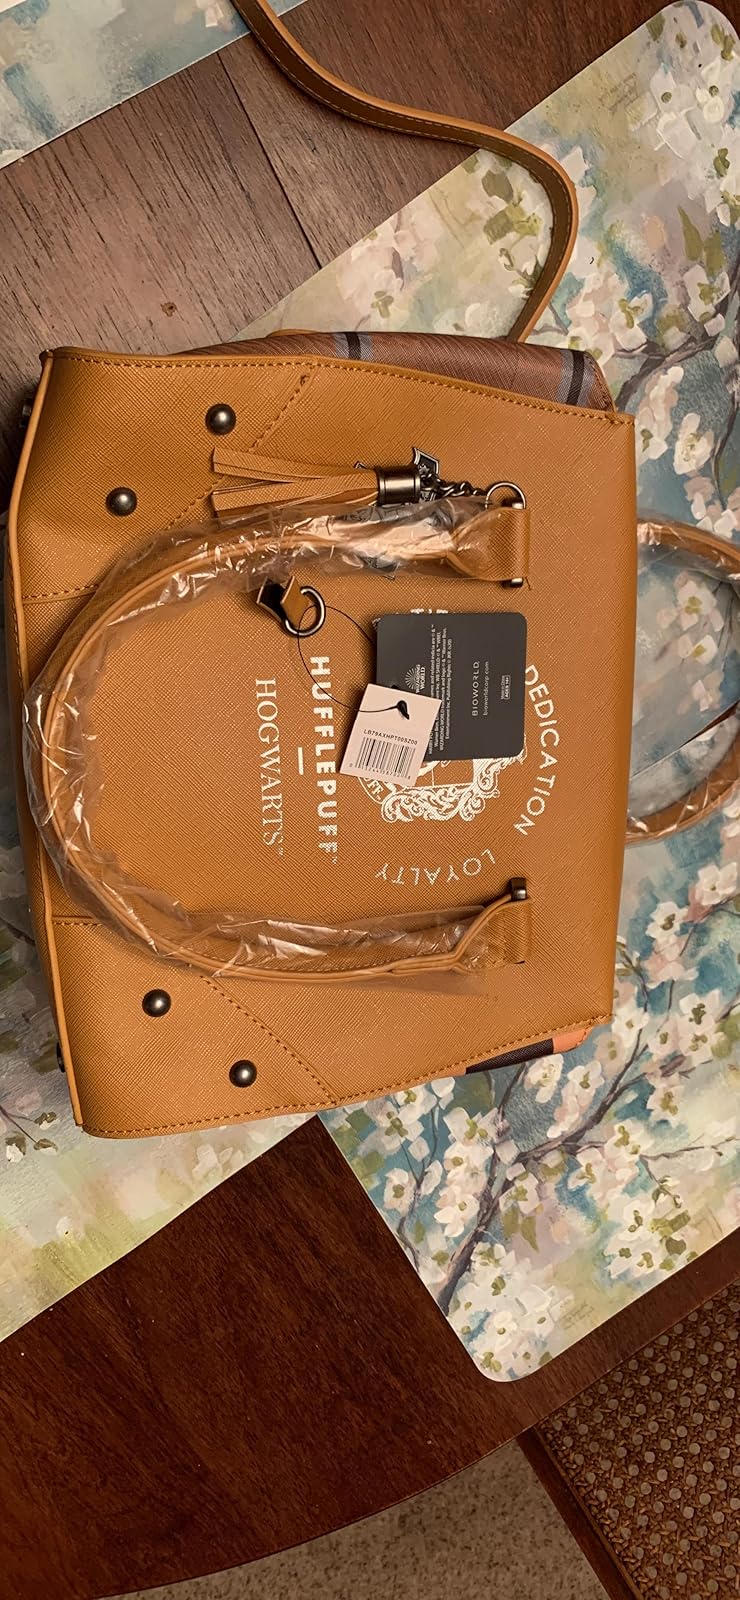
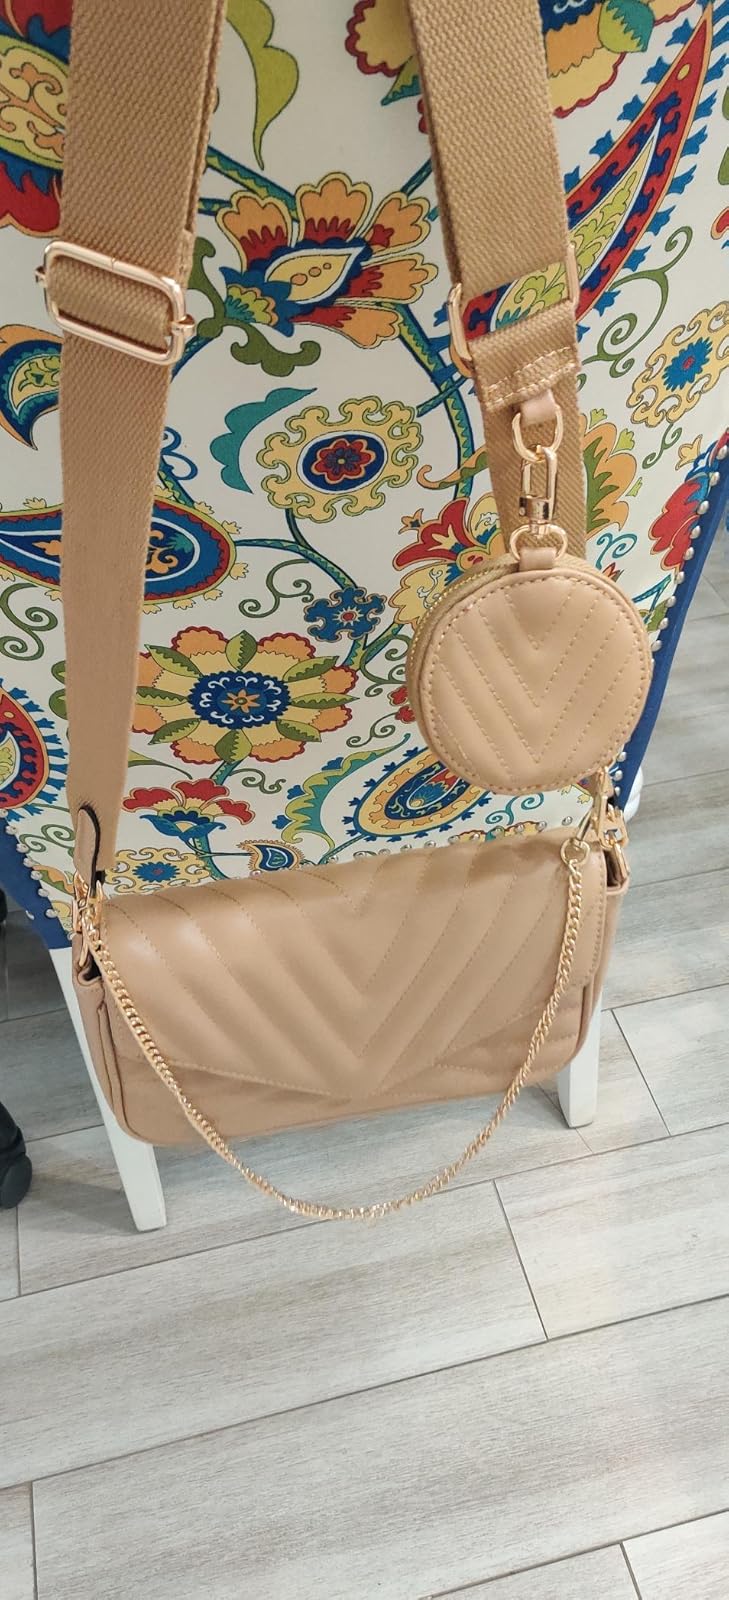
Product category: accessories_handbag
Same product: no